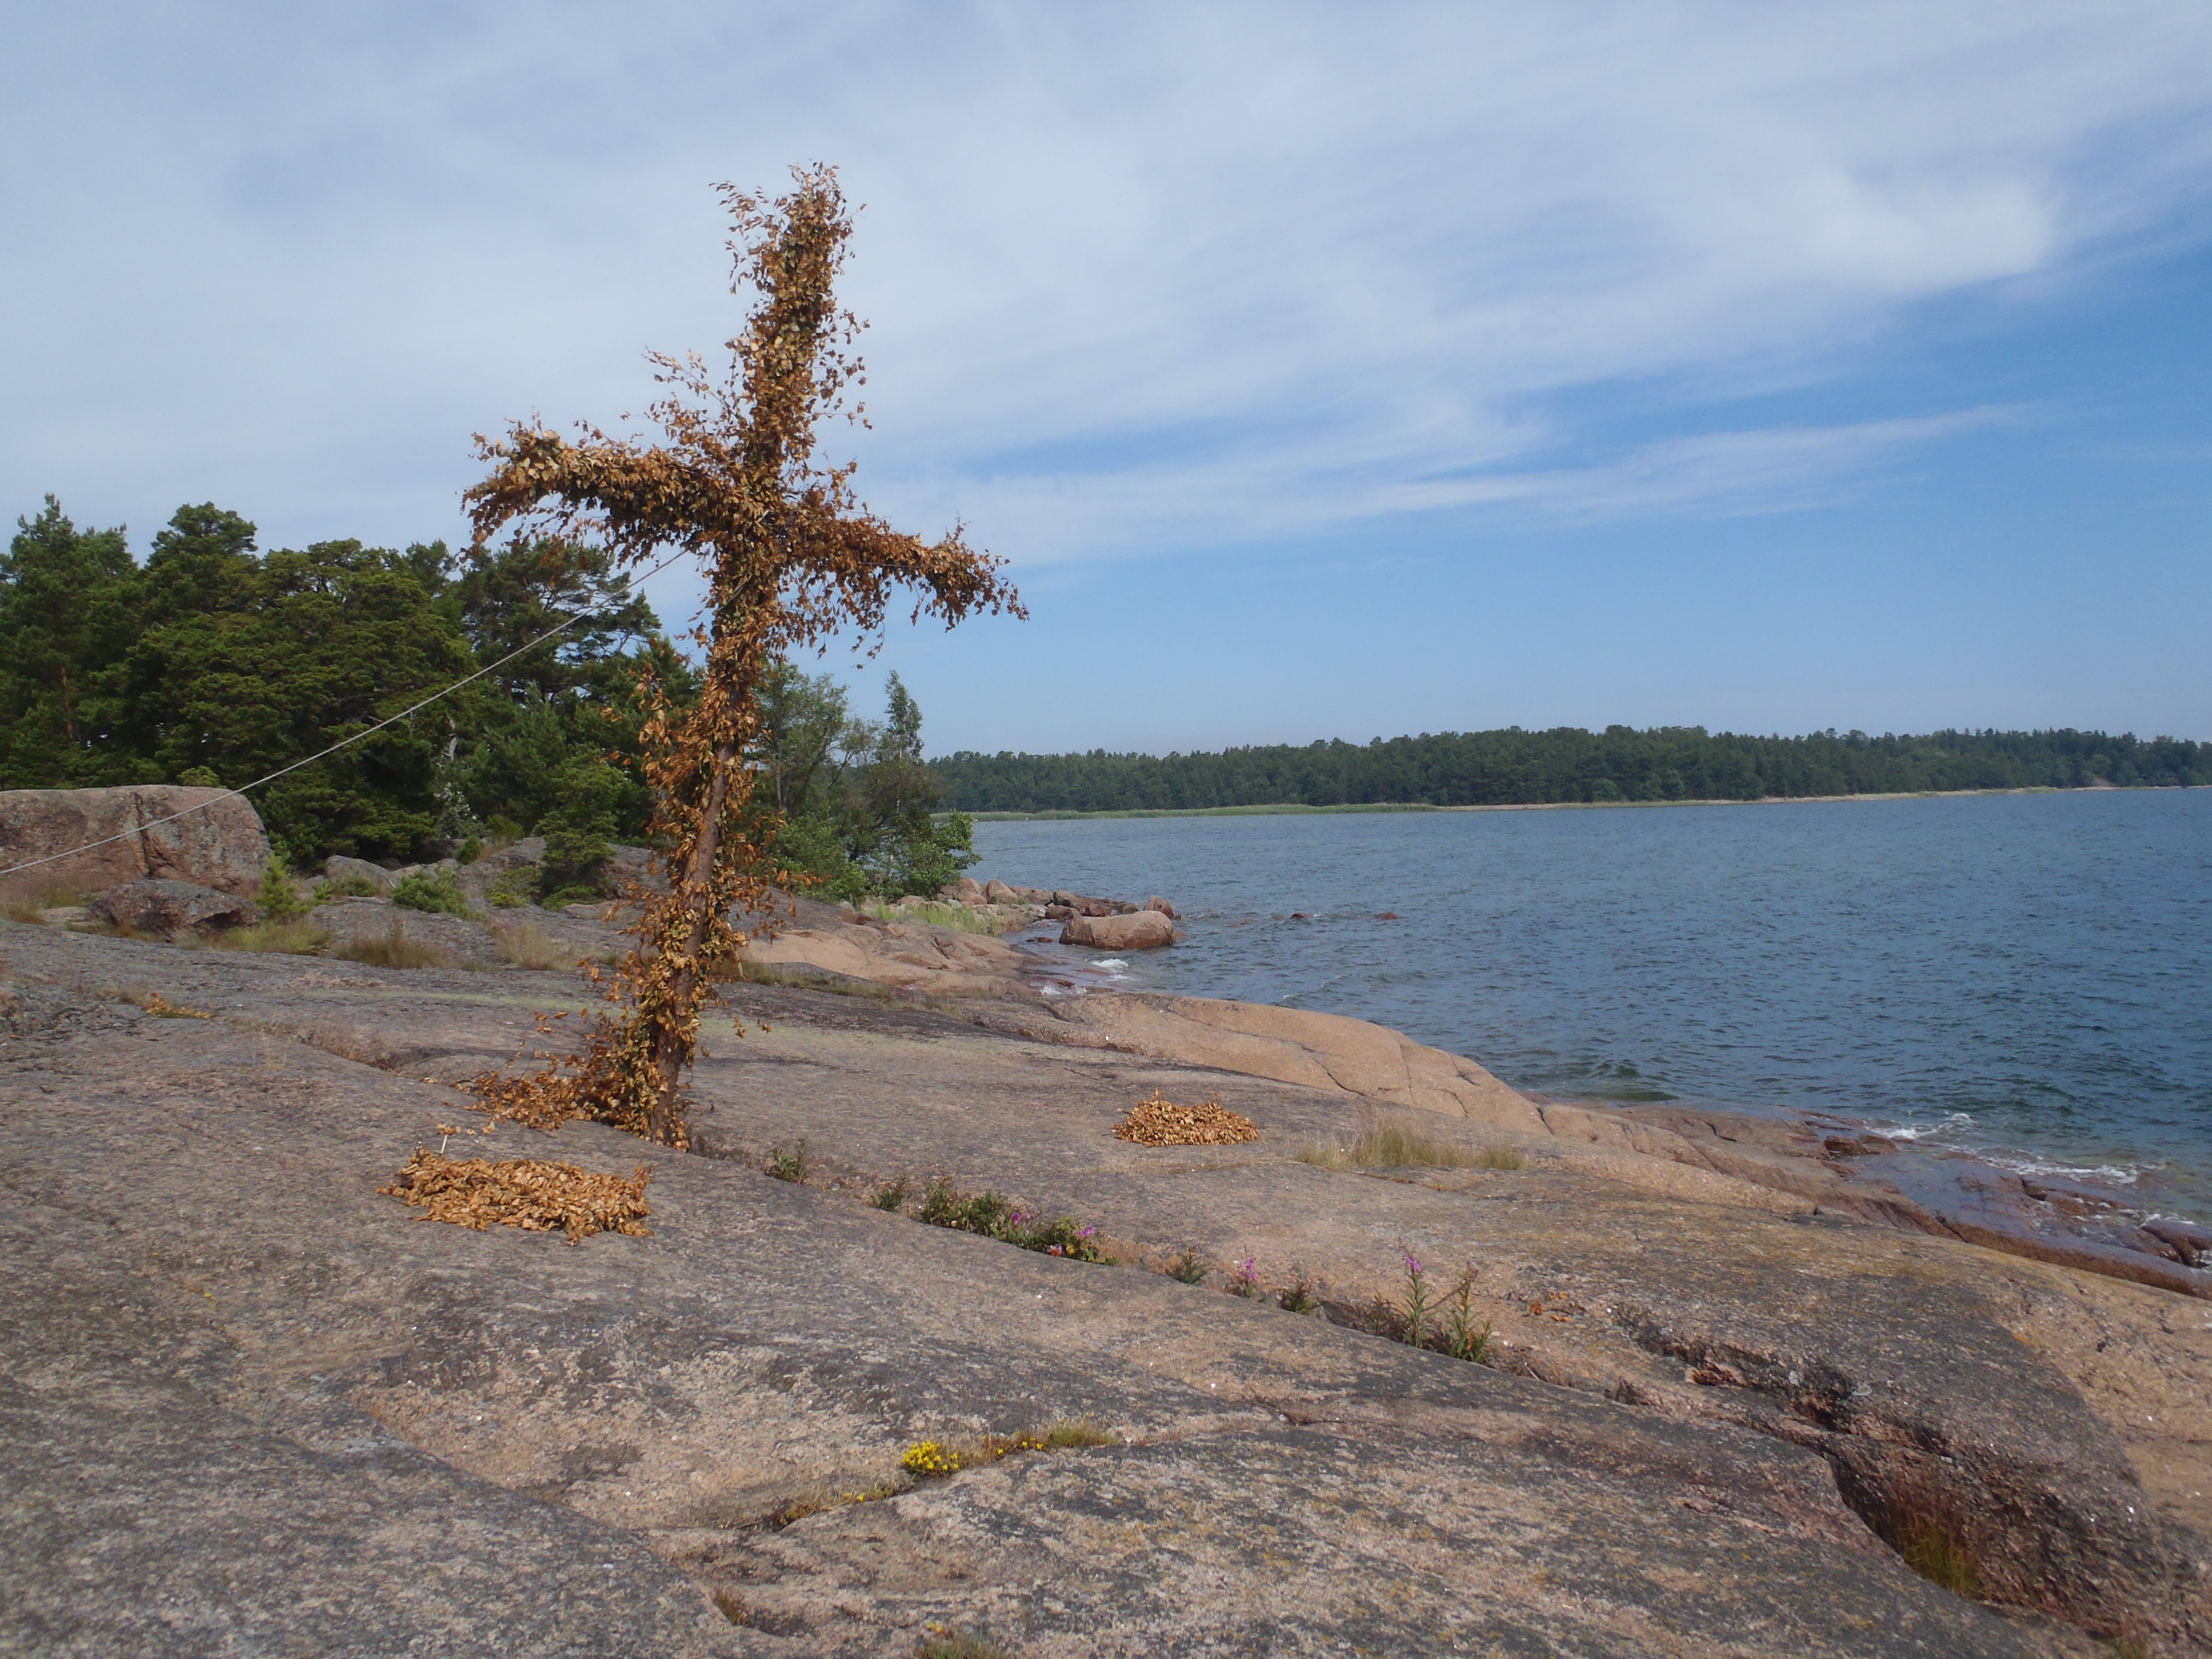
beach, landscape, sea, coast, tree, water, nature, wilderness, shore, lake, cove, bay, cross, bank, sweden, archipelago, ecosystem, scandinavia, baltic sea